Gaze (film festival)

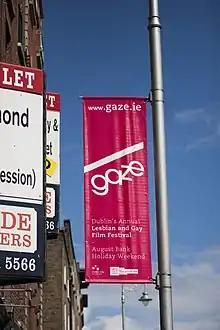
Advertising banner, 2009

The festival began life as the Lesbian and Gay Film Festival in 1992, founded by Yvonne O'Reilly and Kevin Sexton; it was held in the Irish Film Centre.